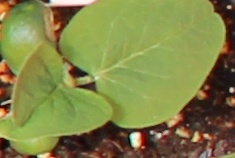
Label: Soybean